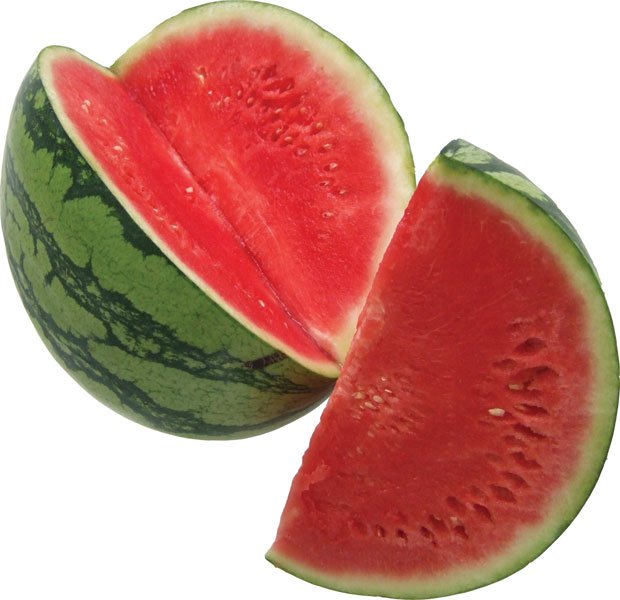
Label: Watermelon